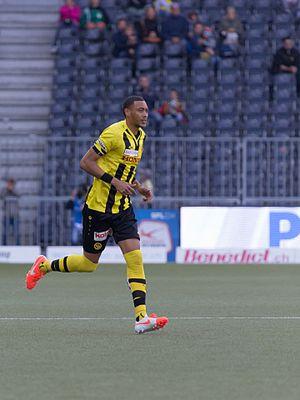
Guillaume Hoarau, né le 5 mars 1984 à Saint-Louis à La Réunion, est un footballeur international français qui évolue au poste d'attaquant au BSC Young Boys. Il est sacré champion de France en 2013 avec le Paris Saint-Germain et champion de Suisse en 2018 et 2019 avec les Young Boys.